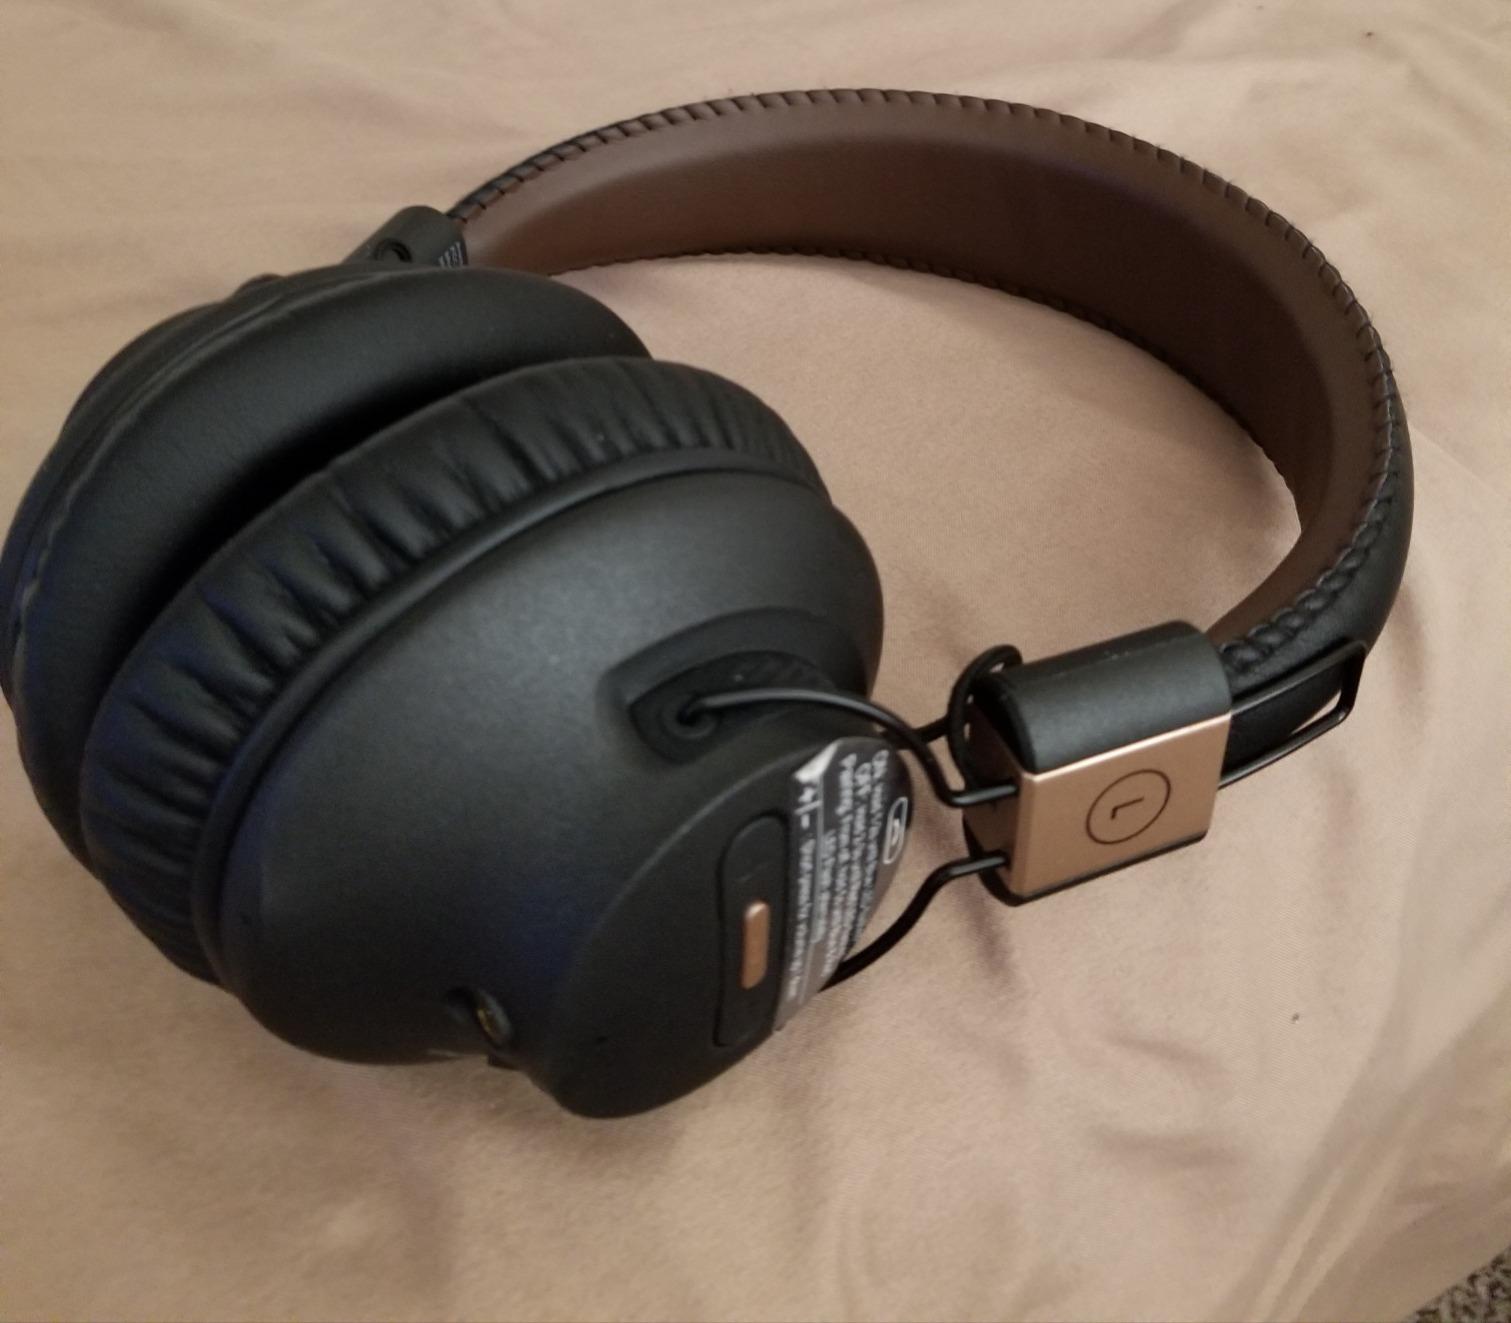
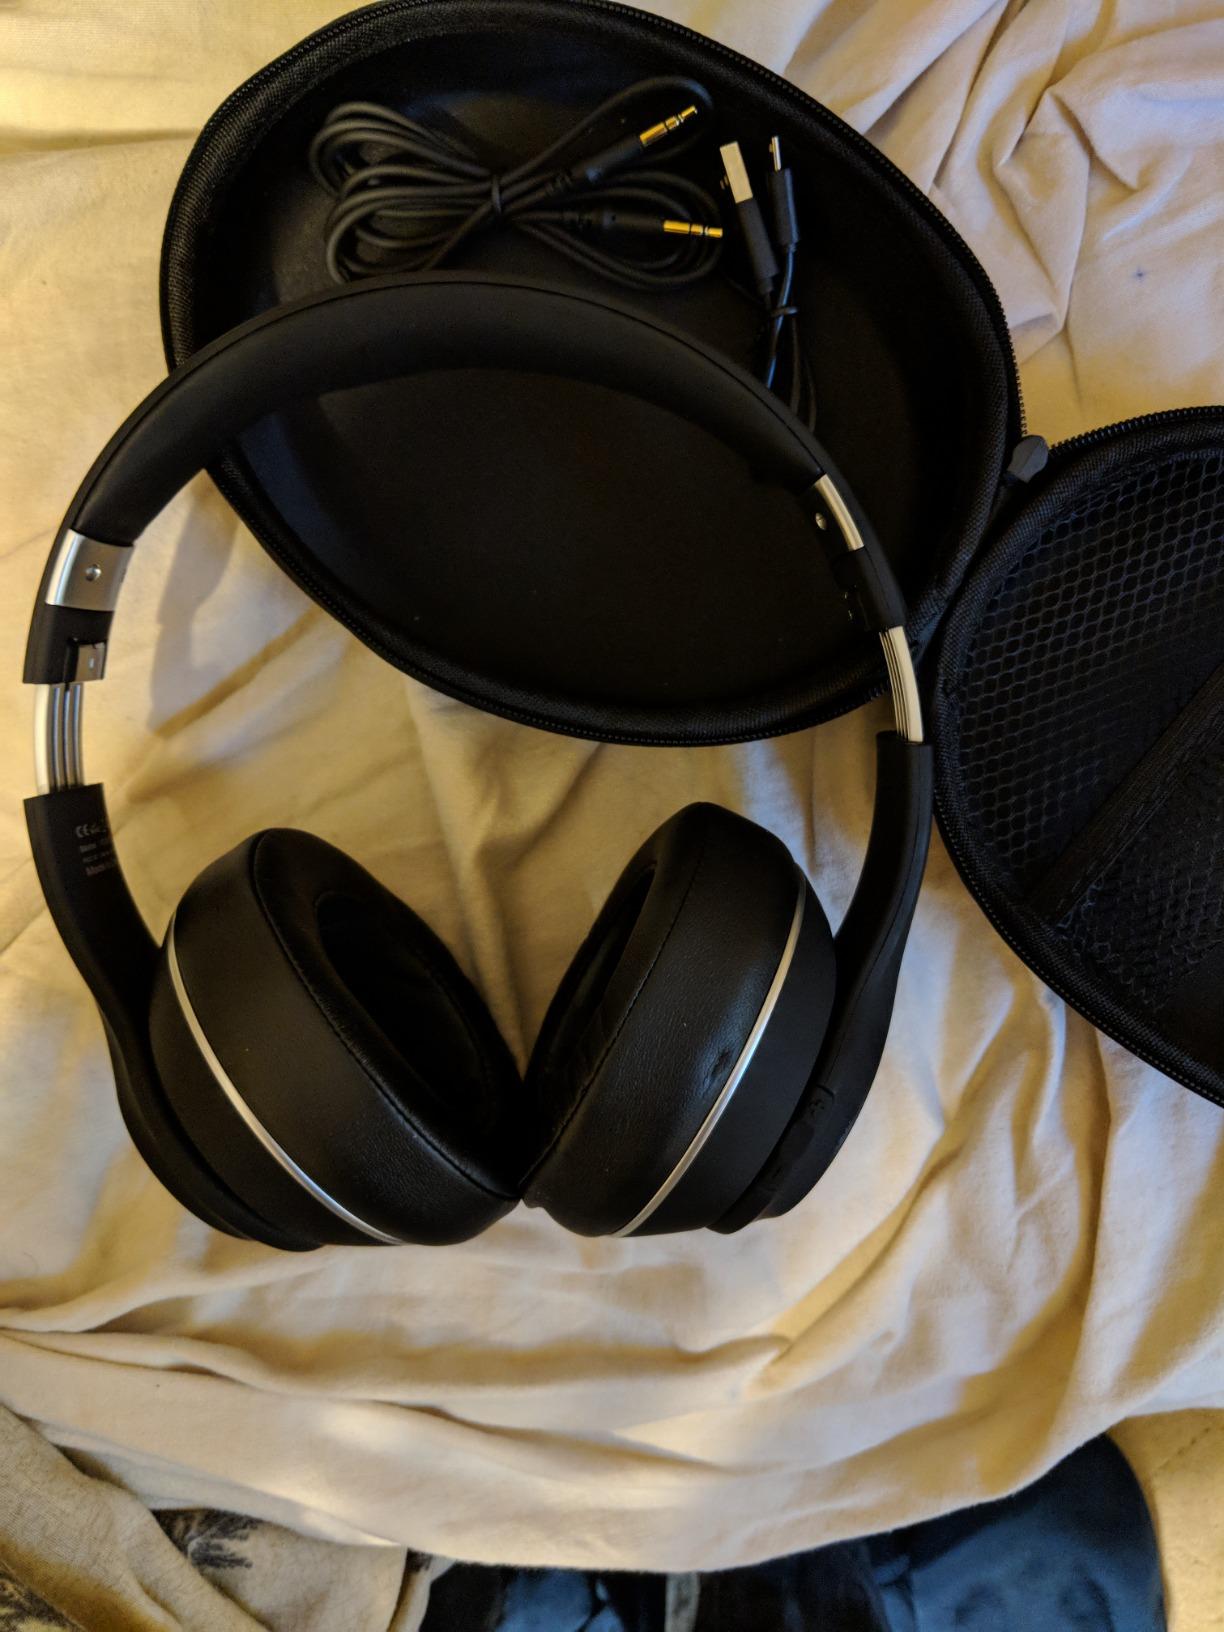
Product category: headphones
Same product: no